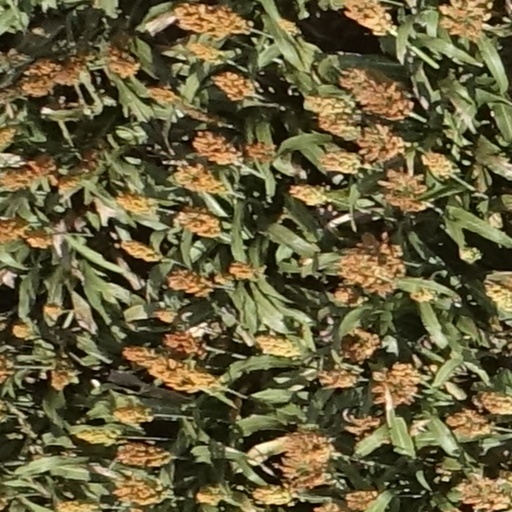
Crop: sorghum